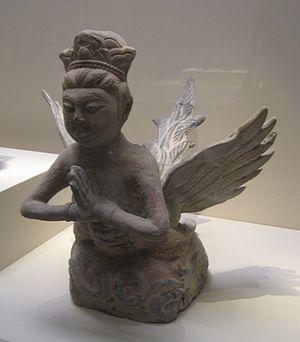
La dynastie des Xia Occidentaux, gouvernait, de 1032 à 1227 selon l'historiographie chinoise, l'État appelé « royaume des Xia occidentaux » par les Chinois Han, « Empire tangoute » par les Mongols et « Minyak » par les Tibétains. Le territoire de cet État fondé par les Tangoutes, un peuple de langue tibéto-birmane, correspondait approximativement aux actuelles provinces chinoises du Gansu, du Shaanxi, du Ningxia, à l'est du Qinghai, au nord du Shaanxi, au nord-est du Xinjiang, au sud-ouest de la Mongolie intérieure et au sud de la Mongolie. Le tout représente une surface de 800 000 km² et recouvre le nord-ouest de la Chine. Au XIIᵉ siècle, la capitale est déplacée à Khara-Khoto, qui reste le centre du pouvoir jusqu'à sa destruction en 1227 par les troupes de Genghis Khan, le fondateur de l'Empire mongol. En même temps que la cité, toutes les archives écrites du royaume sont brulées, ce qui explique que l'histoire de ce royaume reste longtemps connue de l'Occident uniquement grâce aux documents chinois.
La nécropole des Xia occidentaux ou tombeaux des Xia occidentaux est un site mortuaire d'une superficie de 50 km² situé au pied des monts Helan, dans la région autonome de Níngxià en République populaire de Chine. Le site possède 9 mausolées et environ 250 tombes de personnalités importantes. Le site se situe à environ 40 km de Yinchuan, le chef-lieu de la région autonome de Níngxià et ancienne capitale de la dynastie des Xia occidentaux.